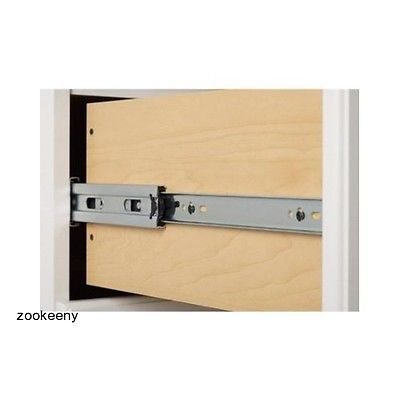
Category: cabinet